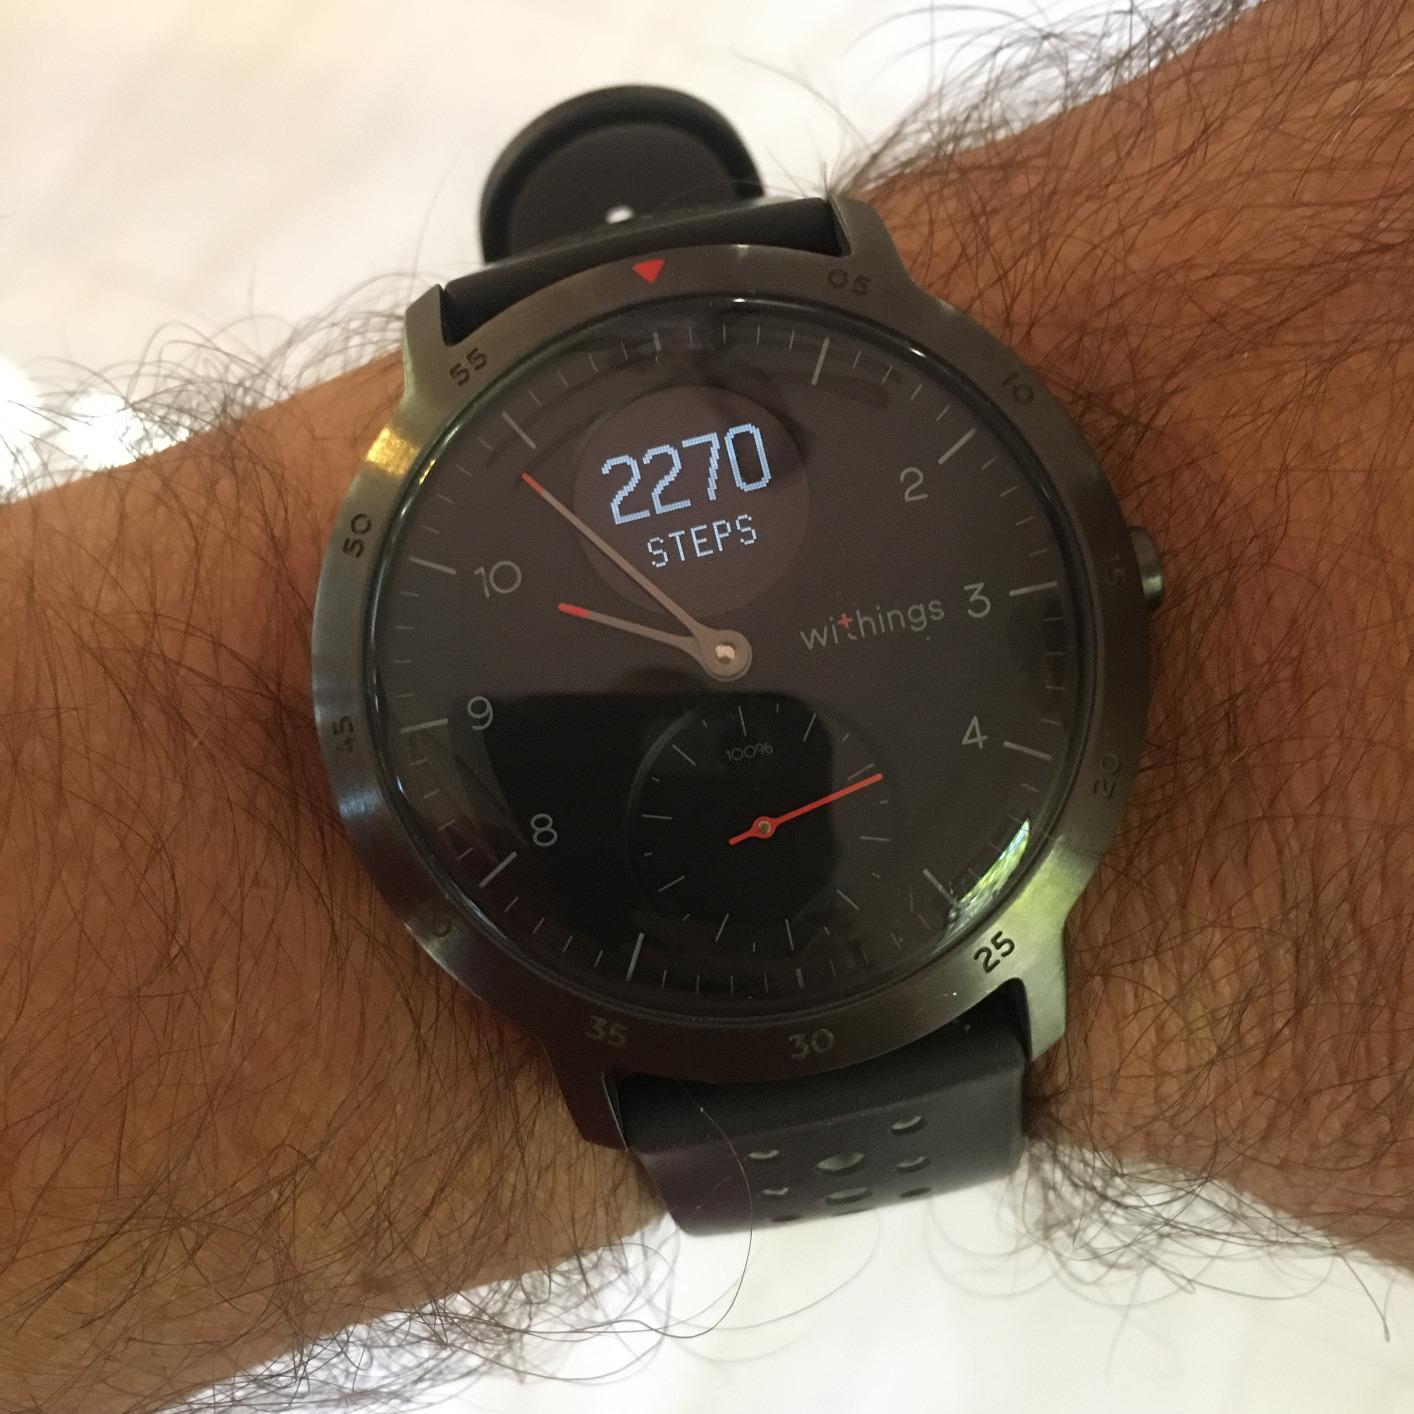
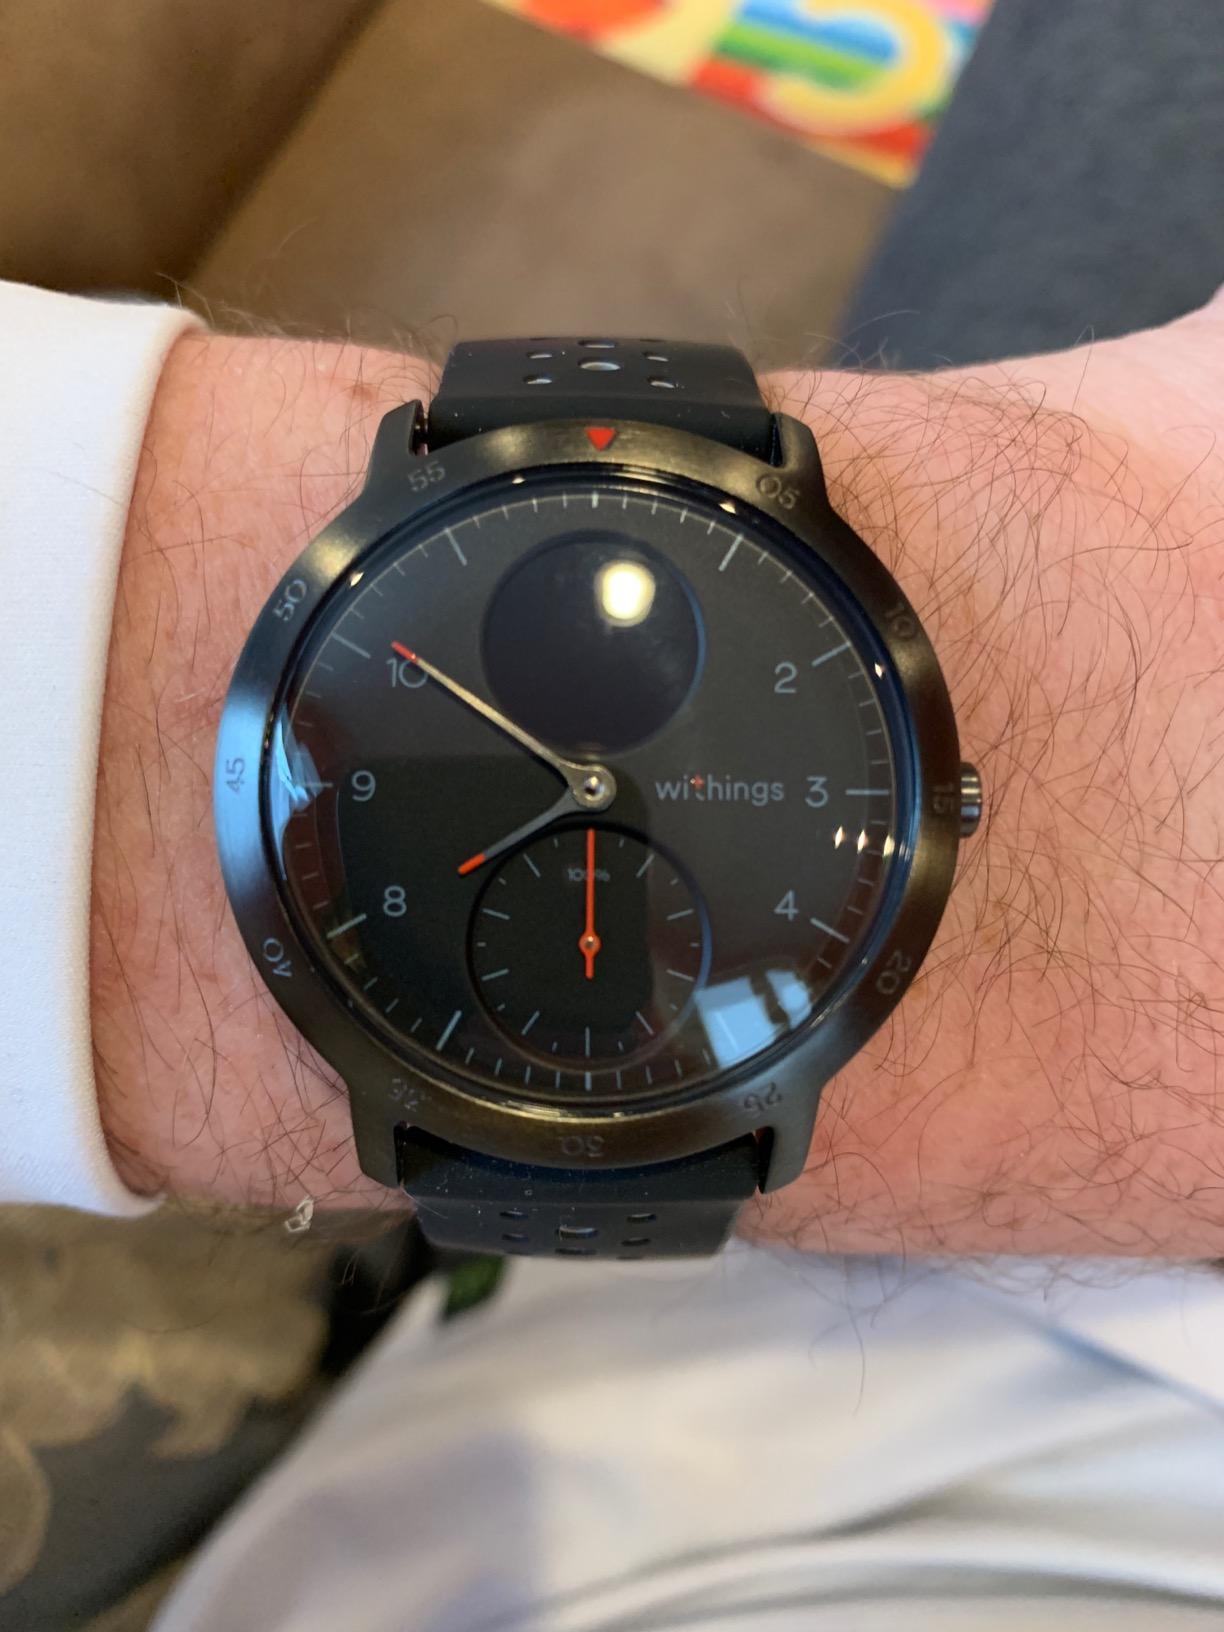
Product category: smartwatch
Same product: yes